Santa Margarita Formation

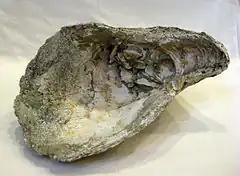
Fossil from the Santa Margarita Formation

The Santa Margarita Formation is a Neogene Period geologic formation in the San Joaquin Valley of central California.